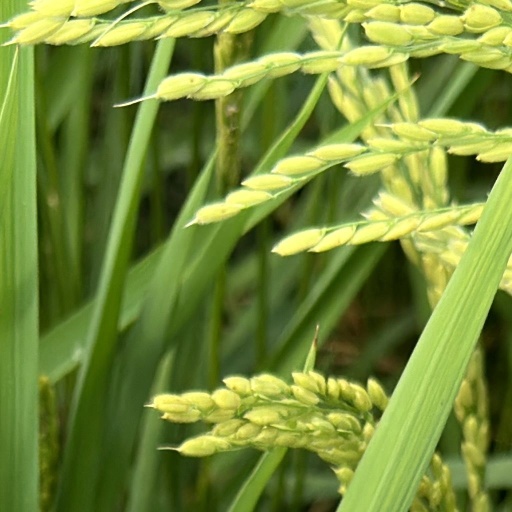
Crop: rice